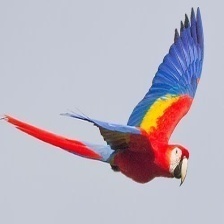
Species: SCARLET MACAW
Scientific name: ARA MACAO
ImageNet parent category: macaw